John Kay (musician)

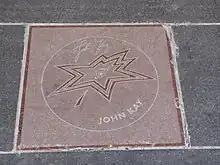
Kay's star on Canada's Walk of Fame

Despite never holding Canadian citizenship, Kay was inducted into Canada's Walk of Fame in recognition of the beginning of his musical career in Toronto. He was also nominated as part of Steppenwolf for induction into the Rock and Roll Hall of Fame in 2016 for the induction year 2017. In 2018, Steppenwolf's "Born to Be Wild" was one of the first five record singles to be inducted into The Rock n Roll Hall of Fame.